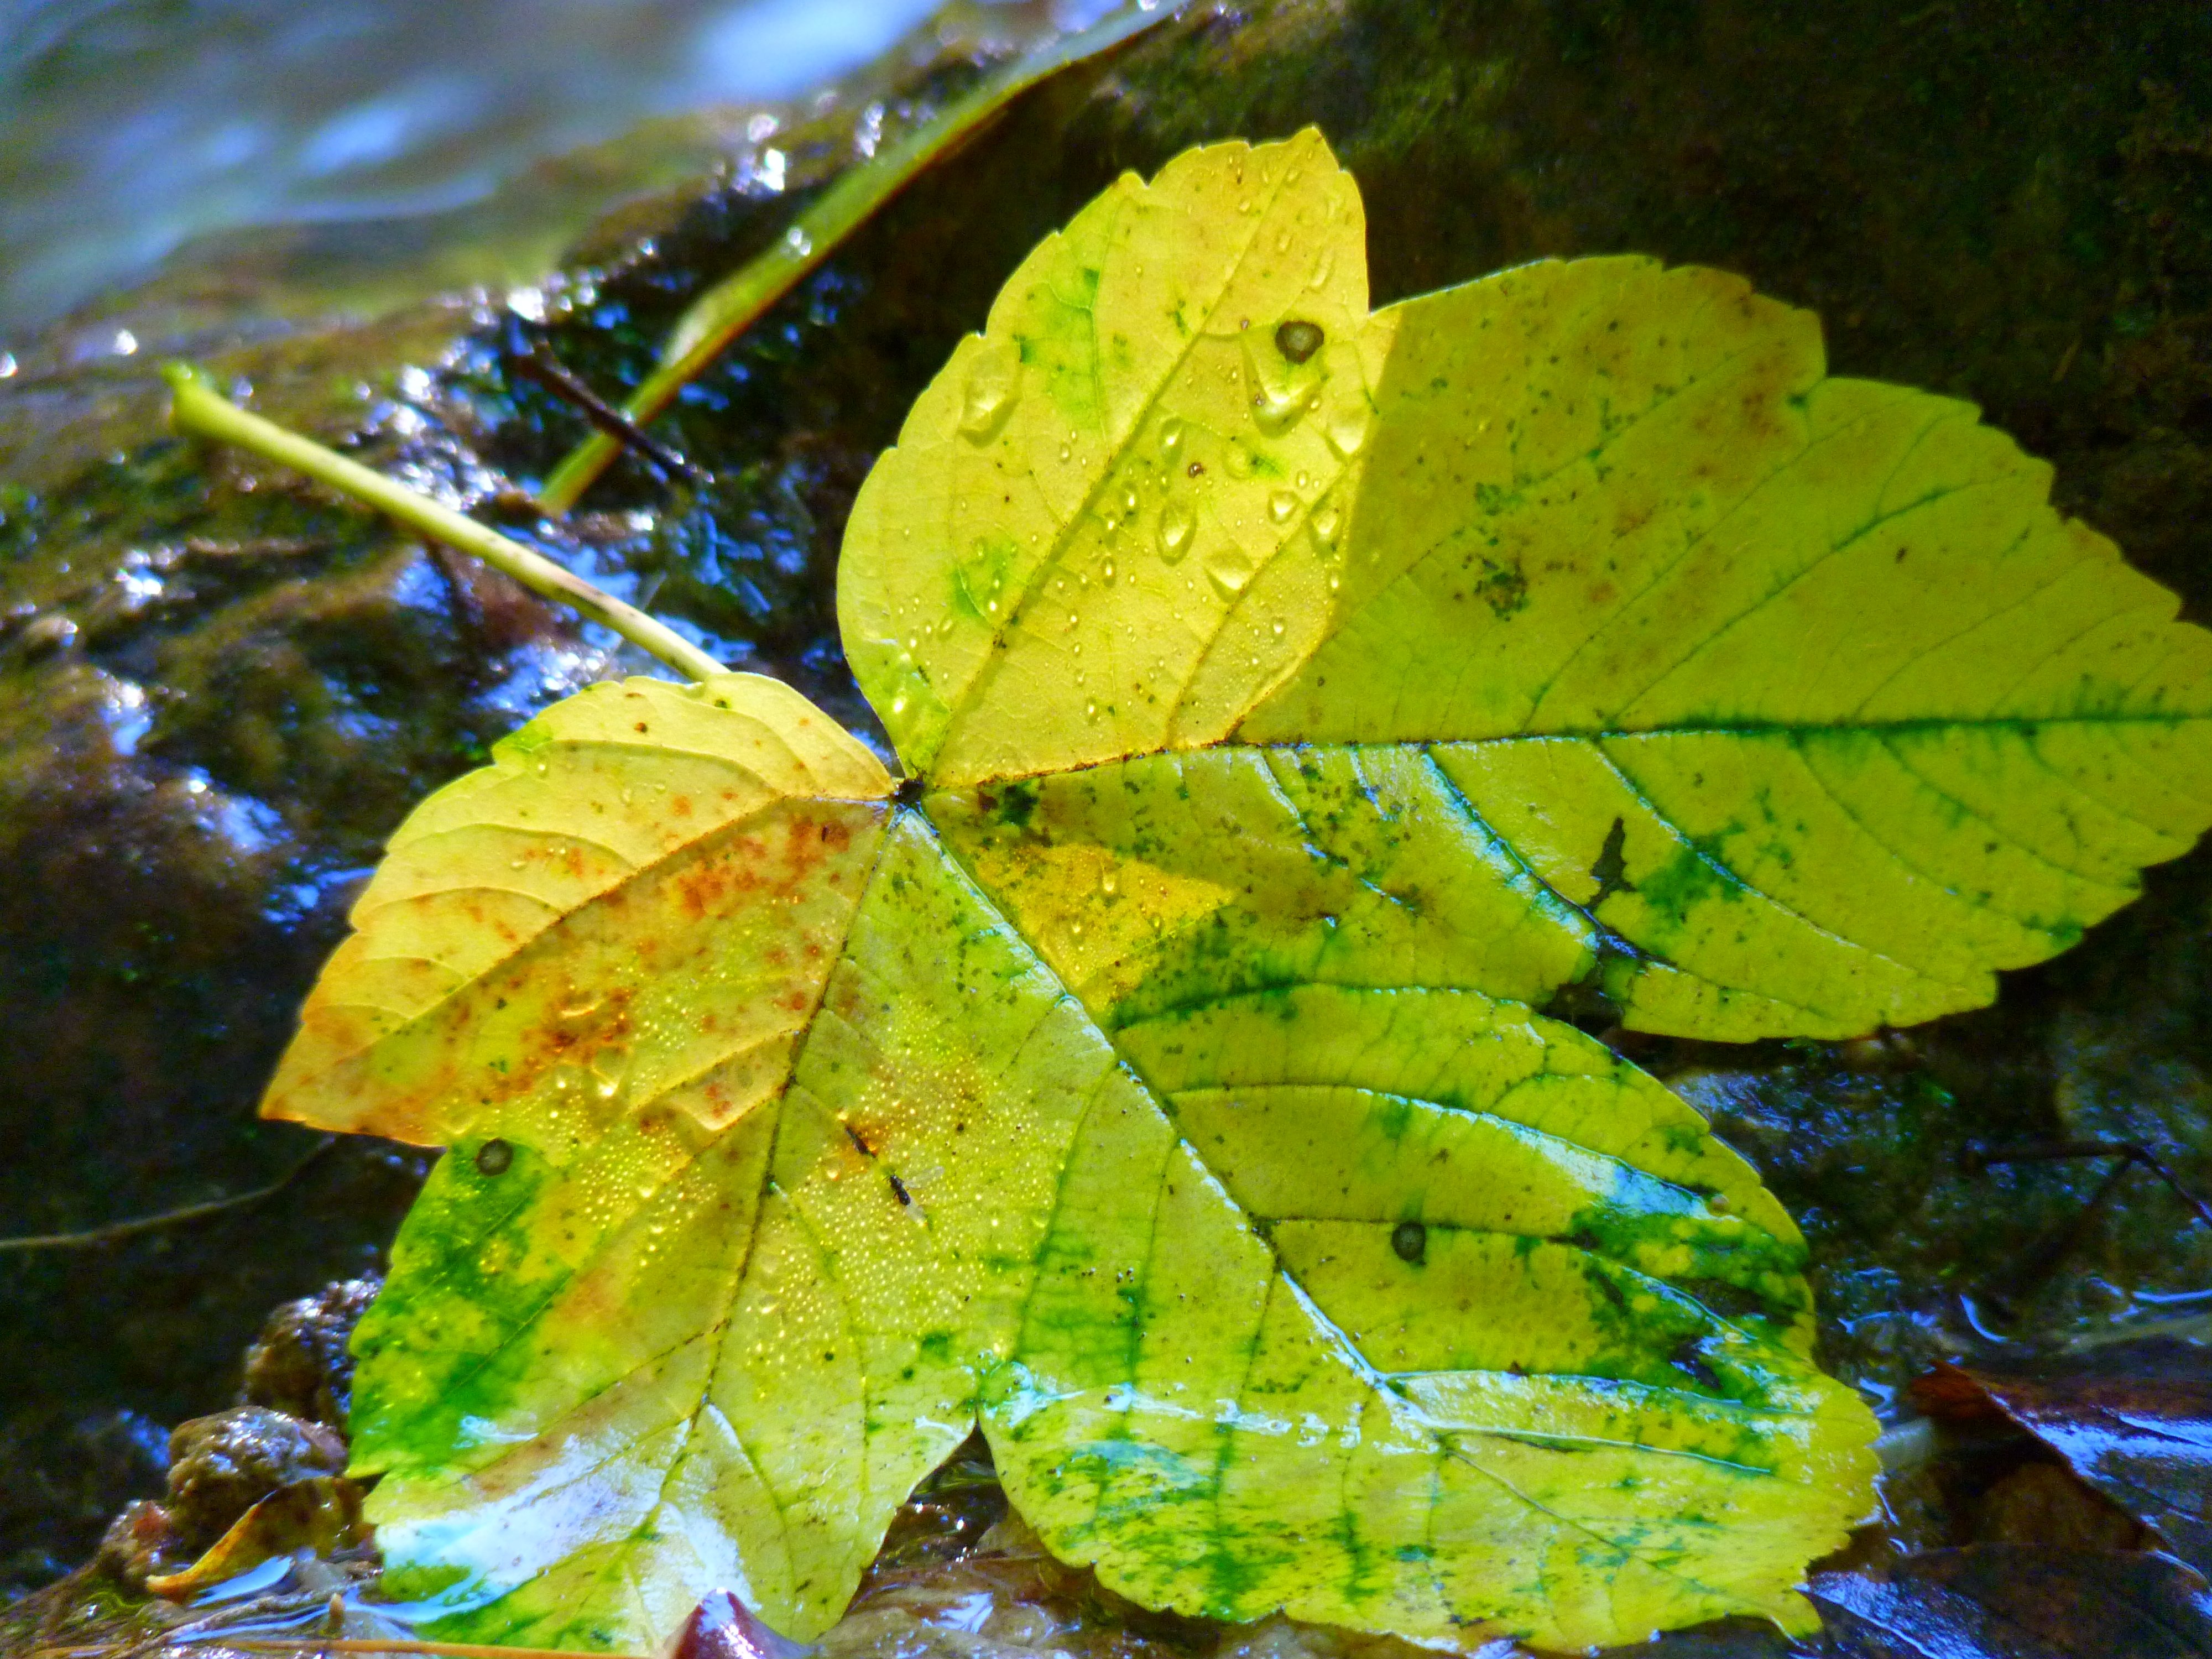
tree, water, nature, branch, plant, sunlight, leaf, green, color, autumn, colorful, yellow, season, maple, maple tree, maple leaf, leaves, deciduous, bach, macro photography, flowering plant, woody plant, land plant